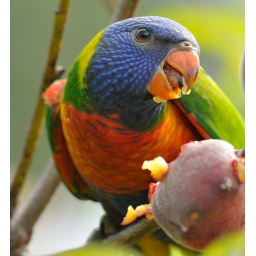
The peach tree in my backyard is in fruit - these guys turned up this afternoon and got stuck in.